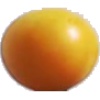
Label: Cherry Wax Yellow 1